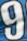
Number: 9